Anatoly Ivanishin

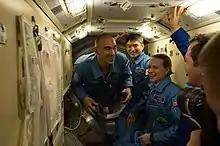
Ivanishin (left) alongside fellow Soyuz crew members shortly after docking to the ISS

Expedition 48 officially ended on 6 September 2016 with the departure of Soyuz TMA-20M, following which Ivanishin took Command of the station for Expedition 49. They were supposed to be joined by the three crew members on Soyuz MS-02 on 25 September, although continuing issues with the introduction of the Soyuz MS spacecraft forced the launch of MS-02 to be delayed due to technical reasons. Soyuz MS-02 was successfully launched on 19 October 2016, carrying Roscosmos cosmonauts Sergey Ryzhikov and Andrei Borisenko as well as NASA astronaut Shane Kimbrough to the station. They arrived on 21 October and joined Ivanishin and his crew.